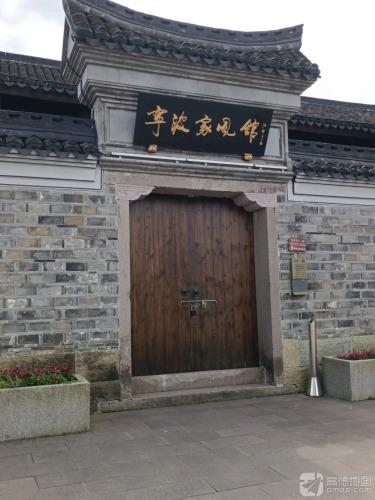
地标名称：宁波家风馆
所在城市：宁波市·海曙区